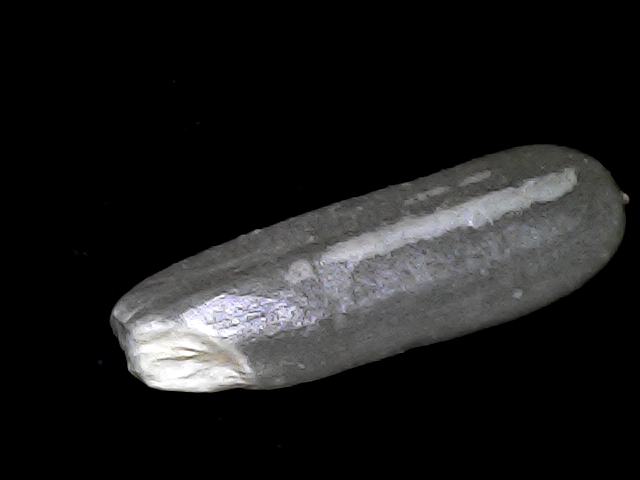
Rice variety: BD75